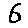
Label: 6